John Dunning (volleyball)

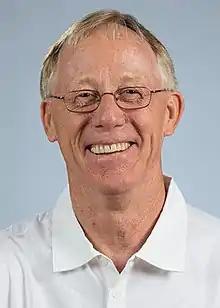

John Dunning (born November 6, 1950) is an American volleyball coach who was the head women's coach at Stanford University (2001–2016) and the University of the Pacific (1985–2000). In 32 seasons of collegiate coaching, he guided his teams to five NCAA championships – second most of any Division I women's volleyball coach – and compiled an overall record of 888–185 (.828). He is one of only two Division I college volleyball coaches to have won NCAA championships at two different schools.